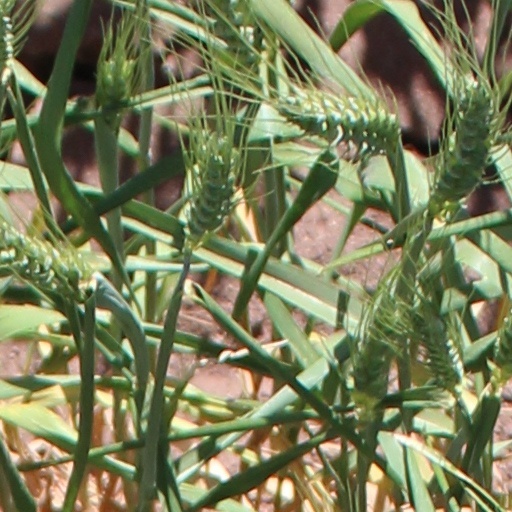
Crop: wheat